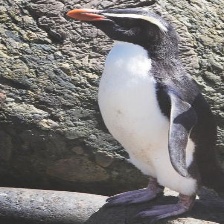
Species: FIORDLAND PENGUIN
Scientific name: EUDYPTES PACHYRHYNCHUS
ImageNet parent category: king_penguin